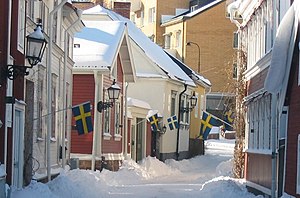
Gävle kommun
Smedjegatan i den gamle bydel i Gävle
Gävle kommun er en kommune i Gävleborgs län i den østlige del af det centrale Sverige. Hovedbyen er Gävle. Kommunen ligger i landskapet Gästrikland